Finn Hudson

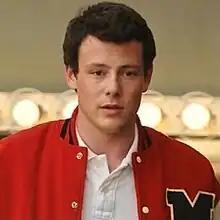
Cory Monteith as Finn Hudson in "Glee"

Finn Hudson is a fictional character from the Fox musical comedy-drama series "Glee". The character was portrayed by Cory Monteith and first appeared on television when "Glee" premiered its pilot episode on Fox on May 19, 2009. Finn was developed by "Glee" creators Ryan Murphy, Brad Falchuk, and Ian Brennan. "Glee" follows the trials of the New Directions glee club at the fictional William McKinley High School in the town of Lima, Ohio. Finn is the quarterback of his high school football team the McKinley Titans. As a popular jock at the top of the school's social hierarchy, he is seen going along with his peers who bully the less popular students. When he is forced to join the school's very unpopular glee club, he discovers that he loves it and chooses to continue in the club despite the risk of alienation by his friends for remaining a member.